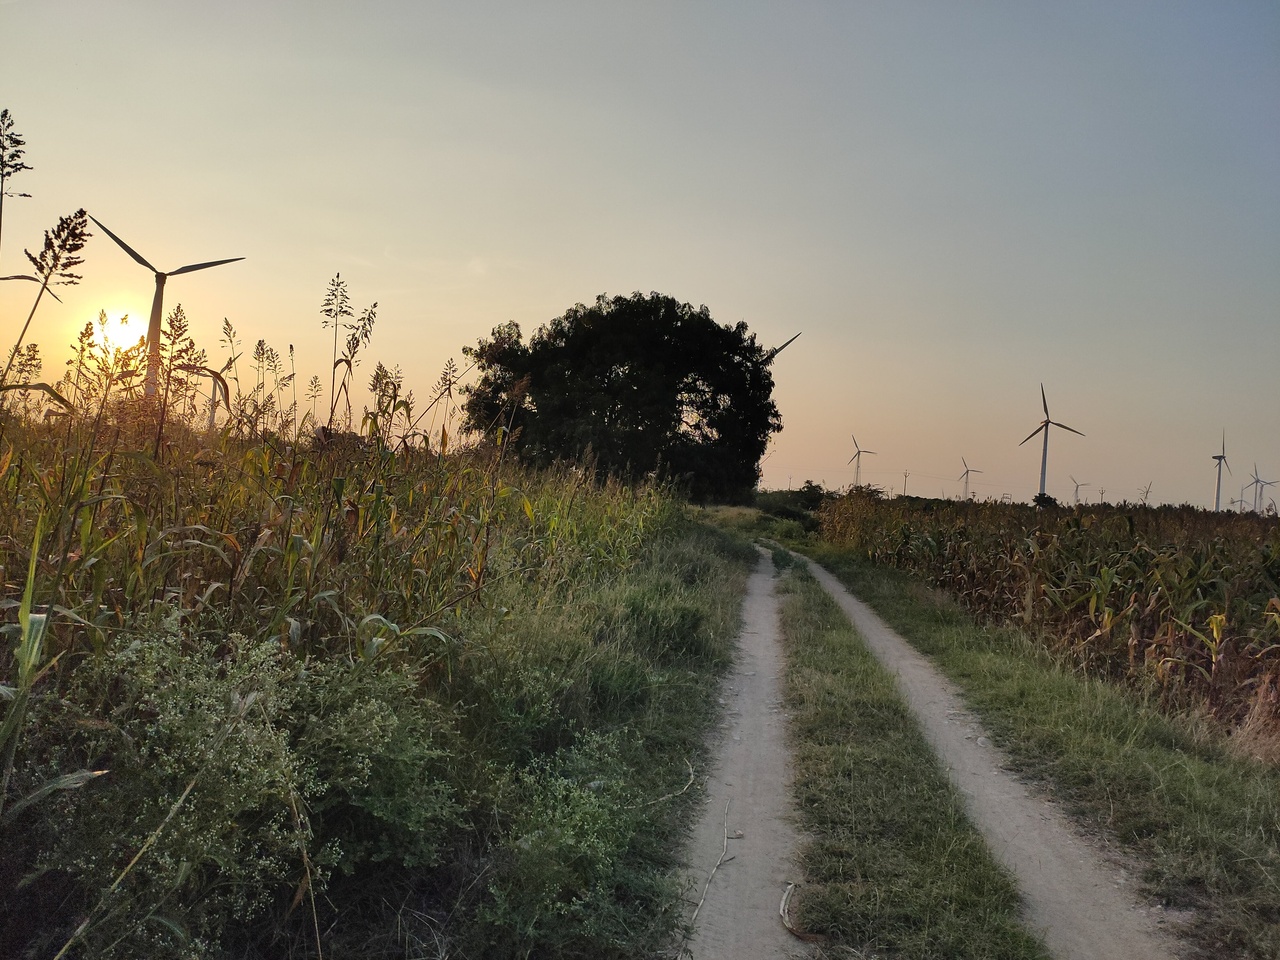
An unpaved lane or trail often used by bullock carts